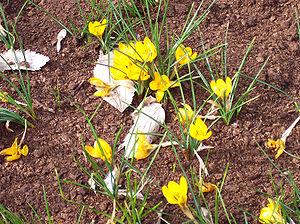
Crocus est un genre botanique de la famille des Iridaceae, qui comprend 90 espèces, dont un tiers fleurit en automne. Les espèces sont en majorité originaires des montagnes de la région méditerranéenne ; la plus grande concentration se trouvant dans les Balkans et en Asie mineure. Font exception Crocus vernus Hill, qui remonte jusqu'en Europe centrale et quelques espèces, notamment Crocus alatavicus Semenova & Reg. et Crocus korolkowii Regel ex Maw, originaires des montagnes d'Asie centrale.